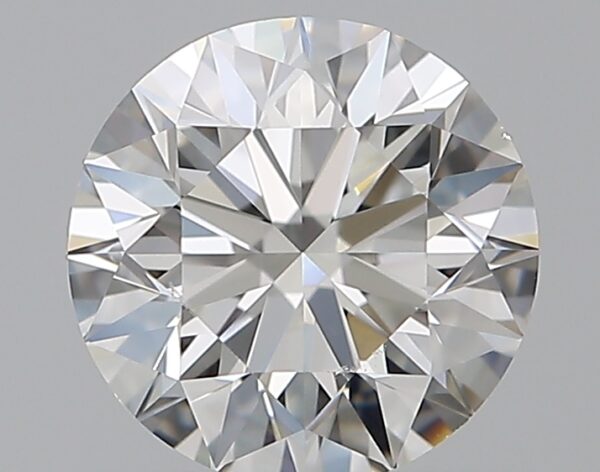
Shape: round
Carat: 0.75
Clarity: VS1
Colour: H
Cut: EX
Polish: EX
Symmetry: EX
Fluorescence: N
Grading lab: GIA
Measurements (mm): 5.76 x 5.78 x 3.63